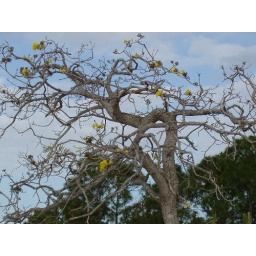
This tree looked dead all except those beautiful yellow flowers blooming all over it.